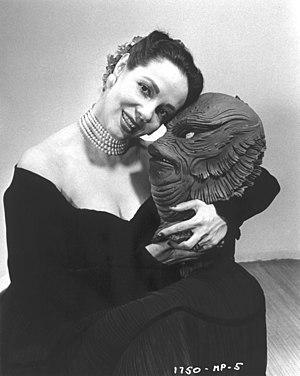
Milicent Patrick, née le 11 novembre 1915 à El Paso au Texas et morte le 24 février 1998, est une actrice, maquilleuse, designer d'effets spéciaux et animatrice américaine.